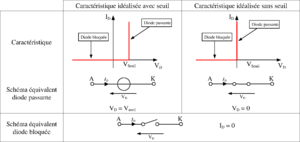
Caractéristique idéale d'une diode
La diode est un composant électronique. C'est un dipôle non-linéaire et polarisé. Le sens de branchement d'une diode a donc une importance sur le fonctionnement du circuit électronique dans lequel elle est placée.